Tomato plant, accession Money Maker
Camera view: vertical (180 deg); turntable rotation: 210 degrees
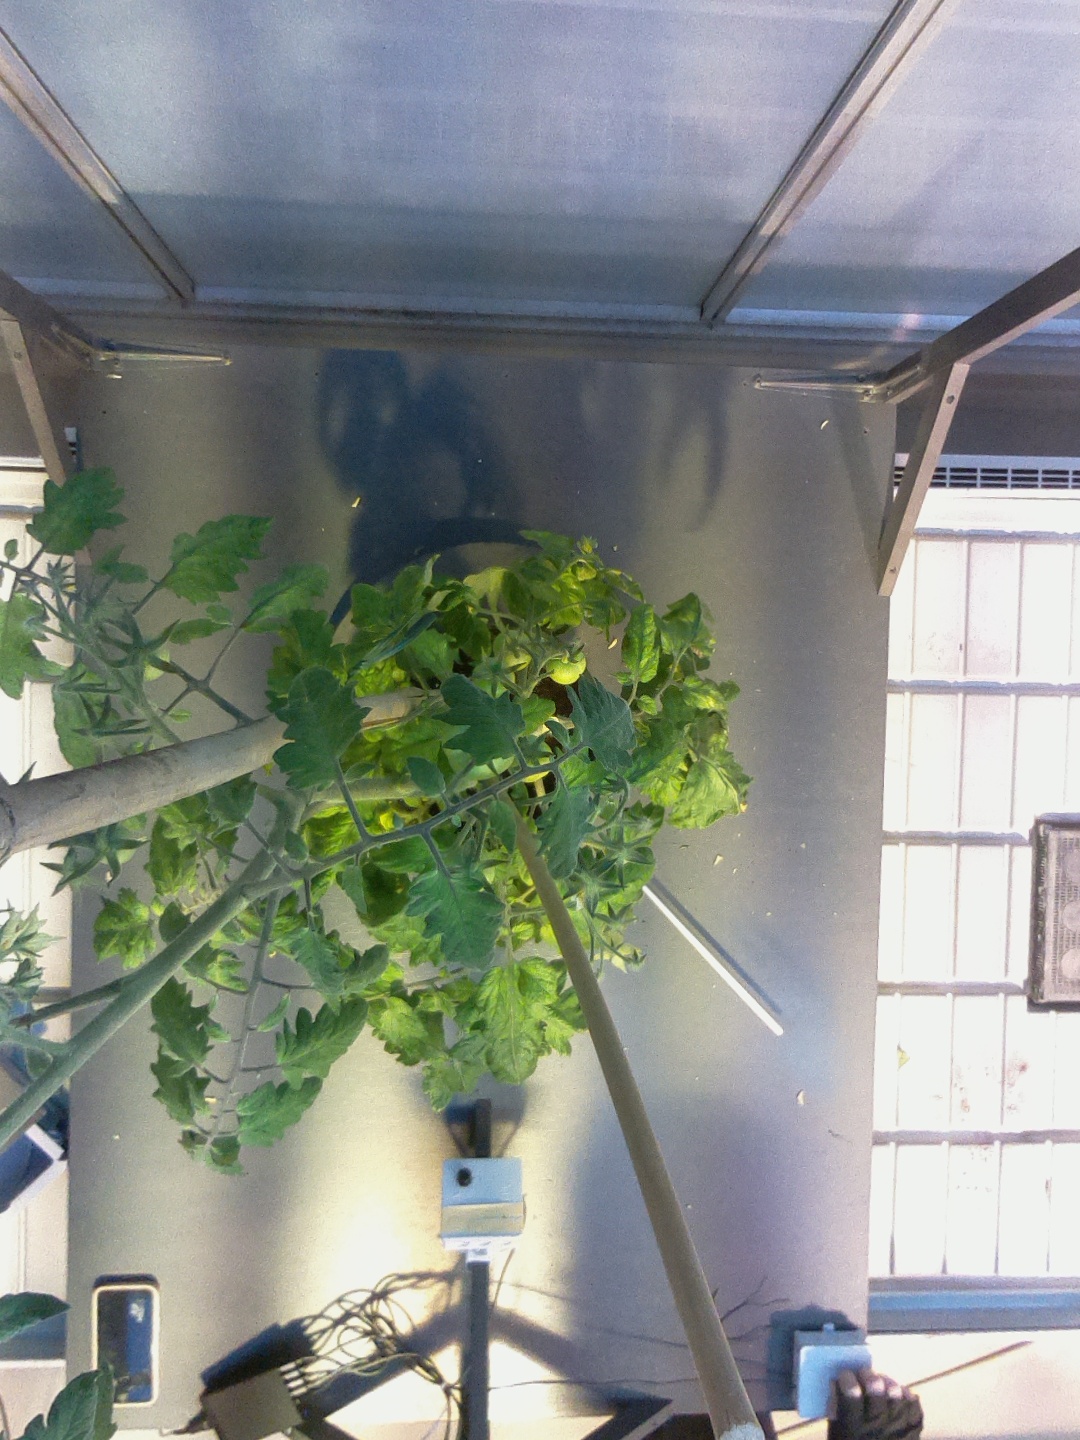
BBCH growth stage 72: 20%-30% of final fruit size